Mystic River (Connecticut)

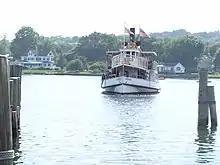
The "Sabino" traveling along the Mystic River

The Pequot Indians built a village called Siccanemos overlooking the western bank of the Mystic River, but it was destroyed during the Pequot War on May 26, 1637, the day of the Mystic massacre.